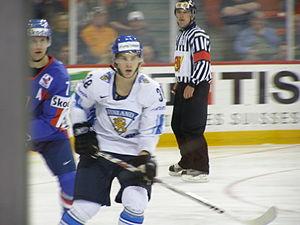
Antti Pihlström est un joueur de hockey sur glace professionnel finlandais. Il évolue au poste d'ailier gauche.